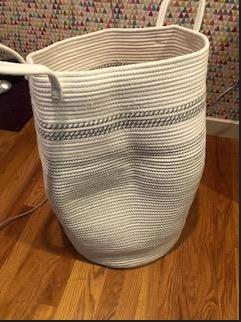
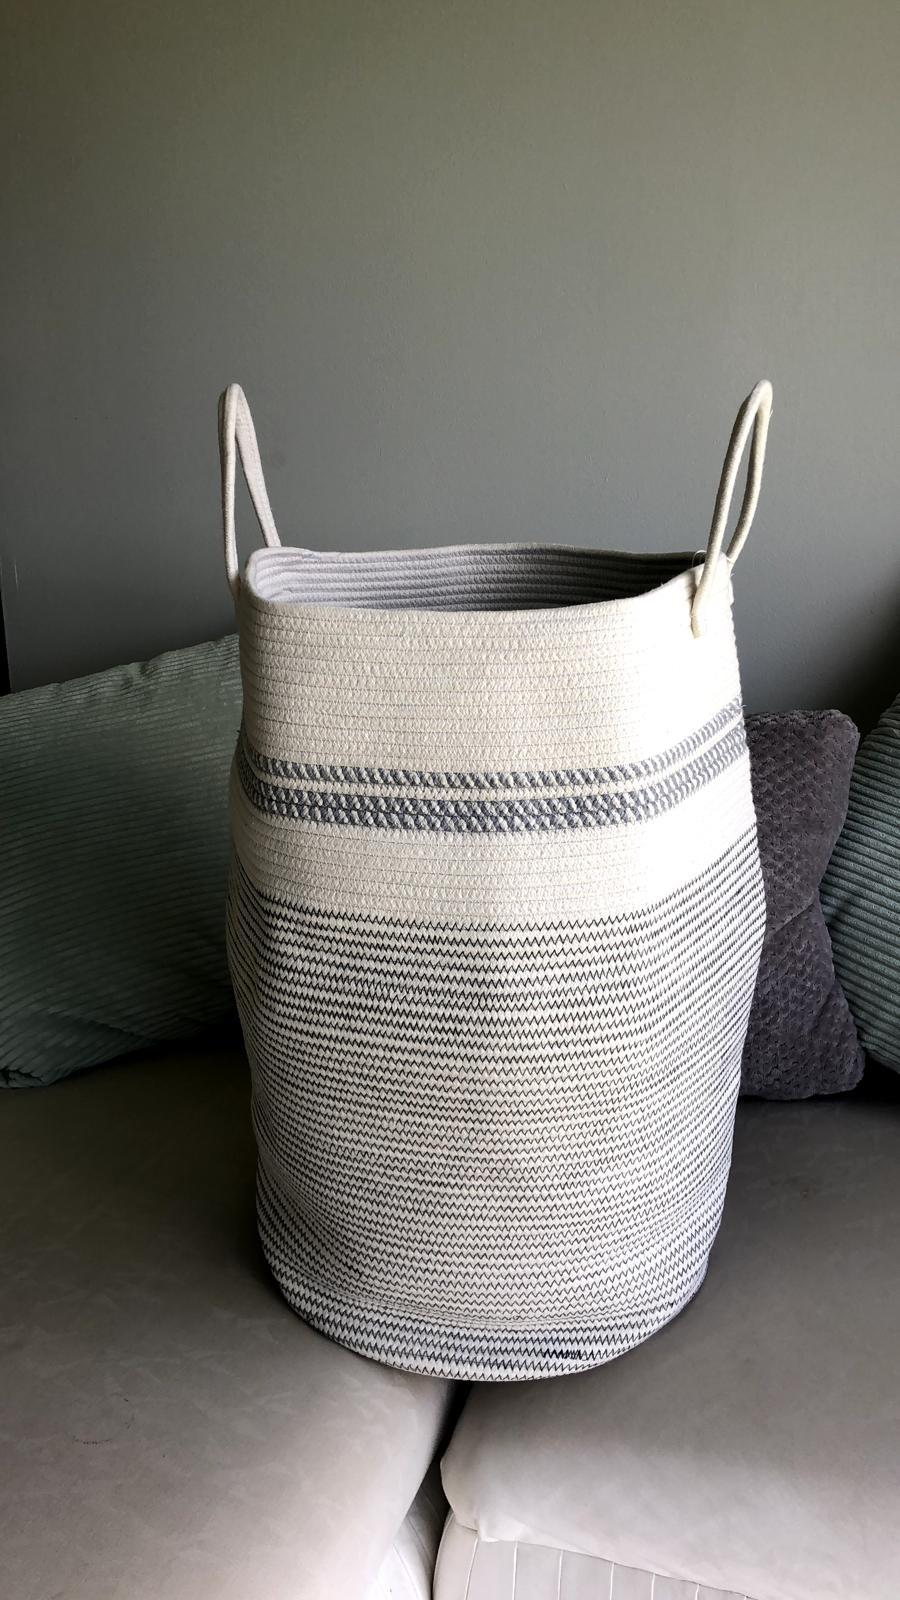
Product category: items_hamper
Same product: yes